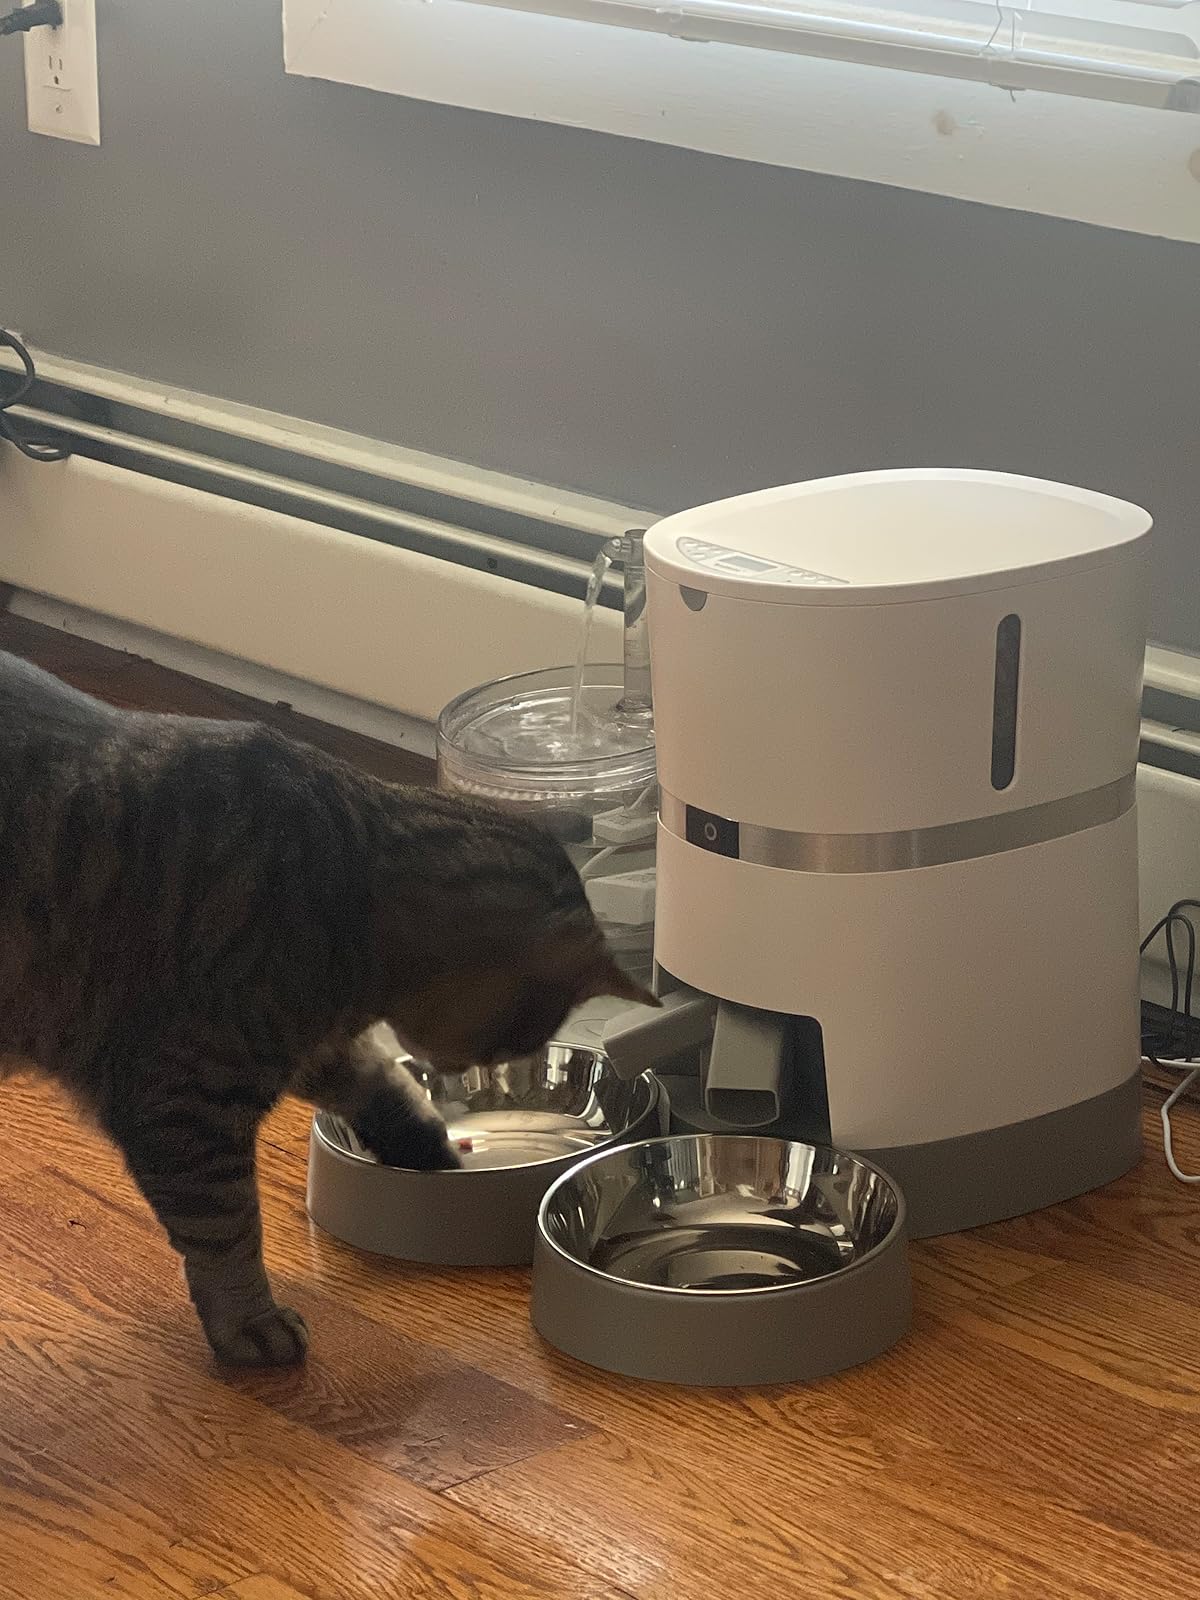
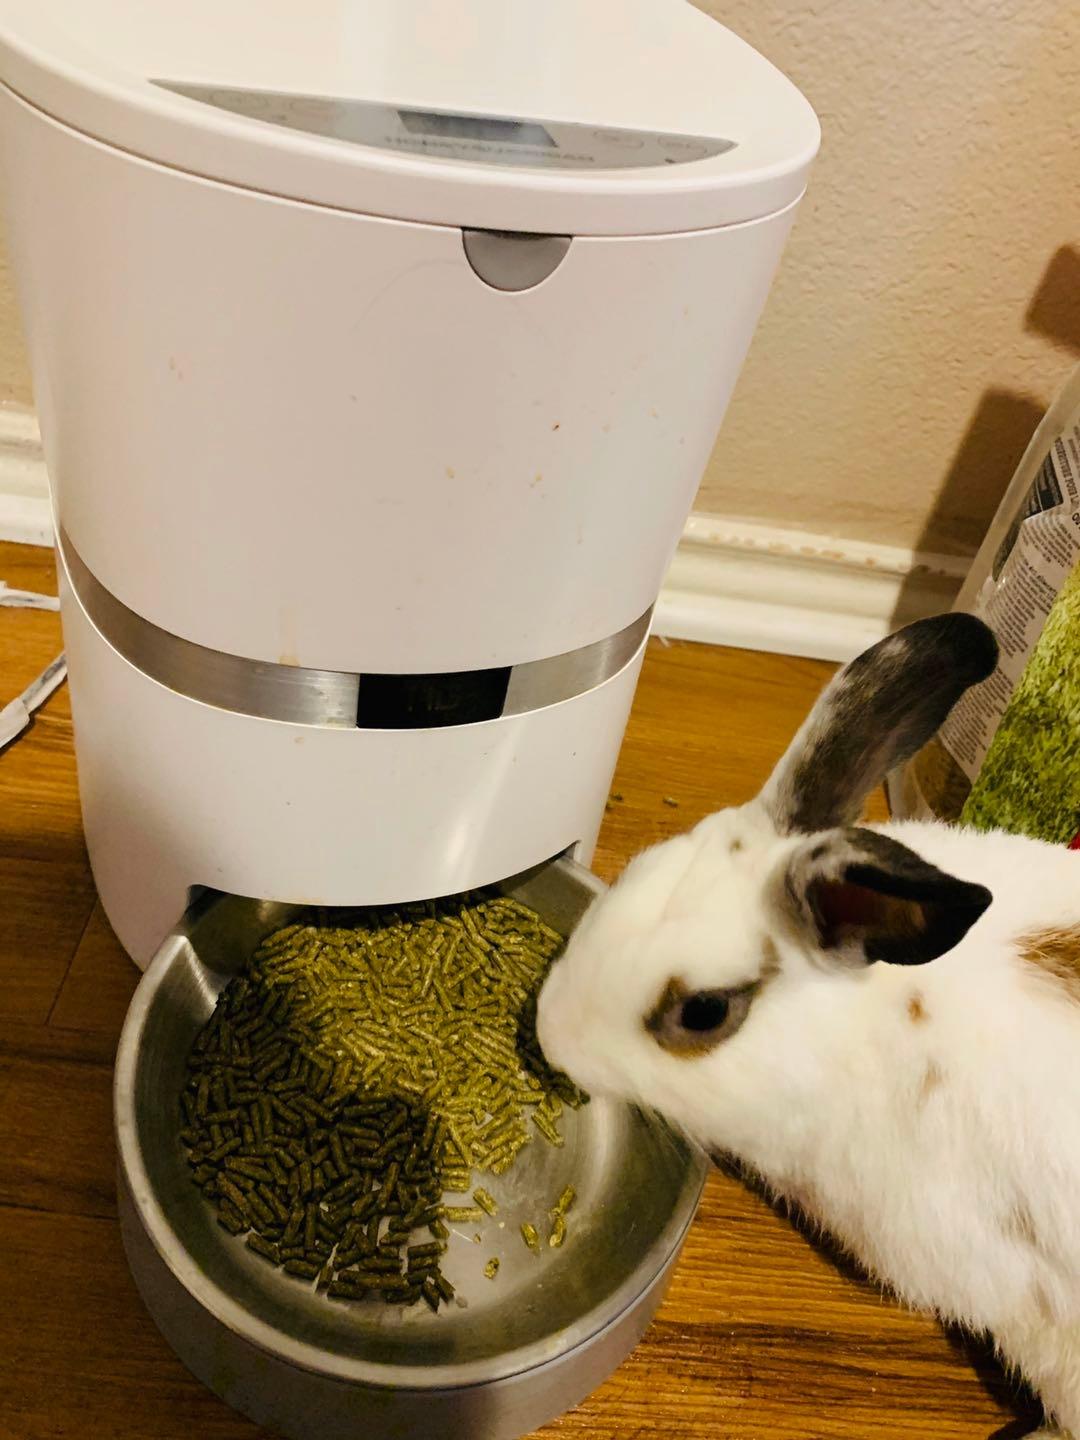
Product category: items_feeder
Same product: no